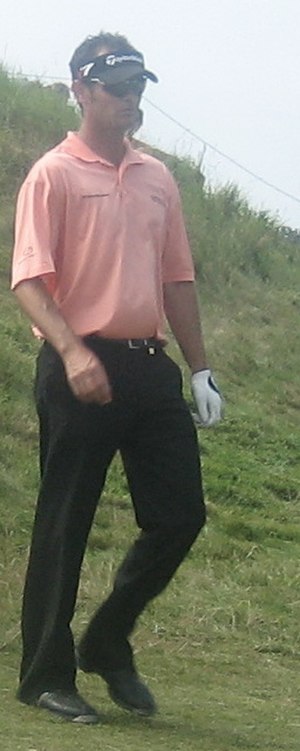
Andrew Coltart
Andrew Coltart
Andrew Coltart er en skotsk golfspiller, der pr. juli 2008 står noteret for 5 sejre gennem sin professionelle karriere. Hans bedste resultat i en Major-turnering er en 18. plads, som han opnåede ved British Open i 1999..